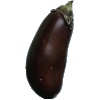
Label: Eggplant 1